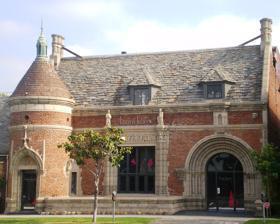
Building: Heinsbergen Decorating Company Building
Country: United States of America
Year built: 1928
Building in Los Angeles, California, U.S. United States historic place Heinsbergen Decorating Company Building U.S. National Register of Historic Places Los Angeles Historic-Cultural Monument No. 275 Heinsbergen Decorating Company Building, August 2008 Show map of the Los Angeles metropolitan area Show map of California Show map of the United States Location 7415 Beverly Boulevard, Los Angeles, California 90036 Coordinates 34°4′35″N 118°21′3″W / 34.07639°N 118.35083°W / 34.07639; -118.35083 Built 1928 Architect Curlett & Beelman Architectural style Late Gothic Revival , Romanesque NRHP reference No. 84000873 LAHCM No. 275 Significant dates Added to NRHP September 20, 1984 Designated LAHCM 1984-01-14 The Heinsbergen Decorating Company Building , also known as the AT Heinsbergen & Company Building , is a historic building on Beverly Boulevard in Los Angeles, California , United States . It was listed on the National Register of Historic Places in 1984. Architecture Frieze and detailing above the main windows with Claire Pettibone word-mark. The castle-like building was built in 1928 for noted muralist Anthony Heinsbergen (1894-1981), and designed by Curlett & Beelman in a Late Gothic Revival and Romanesque style. The building's notable features include the prominent cylindrical tower, a Renaissance-style mural in the tower arch, and the detailed friezes displaying artisans at work. At least 11 buildings designed by architect Claud Beelman have been listed on the National Register. The building was constructed while Heinsbergen was employed to create murals for Los Angeles City Hall , and he had his building on Beverly Boulevard built using bricks from the old city hall. History The building served as the office for Heinsbergen's mural-painting business for more than 50 years. Heinsbergen's company, called Heinsbergen Decorating Company or A.T. Heinsbergen & Company, employed 185 artist painters, and created murals for movie palaces and many important buildings, including the U.S. Department of Commerce Building in Washington, D.C. , the Witkin Library & Courts Building in Sacramento , and the Sir Francis Drake Hotel in San Francisco . In Los Angeles, Heinsbergen's murals can still be seen at the Hollywood Roosevelt Hotel , the Beverly-Wilshire Hotel , Los Angeles City Hall , the Wiltern Theatre , the ceiling of El Portal de La Paz Mausoleum at Rose Hills Memorial Park in Whittier and the Park Plaza Hotel. Entrance at the base of the tower. After Heinsbergen died, his children continued to operate the business at the Beverly Boulevard building, in many cases working to restore murals that their father had designed decades earlier. The Heinsbergen Building was listed on the National Register of Historic Places in 1984. The building was later converted to retail space and was occupied by "Lloyd Klein Couture", the West Coast store for New York fashion designer Lloyd Klein. Klein's customers include Nicole Kidman , Renée Zellweger , Gwen Stefani and Kate Beckinsale . Though Klein's name was prominently featured on the building, the name "Heinsbergen Decorating" is still seen above the door at the base of the tower. After 12 years at the Beverly Hills location on Robertson, fashion designer Claire Pettibone 's Flagship Salon has moved and now occupies the Heinsbergen Building and is officially open as of July 10, 2013. See also National Register of Historic Places listings in Los Angeles List of Los Angeles Historic-Cultural Monuments in the Wilshire and Westlake areas References